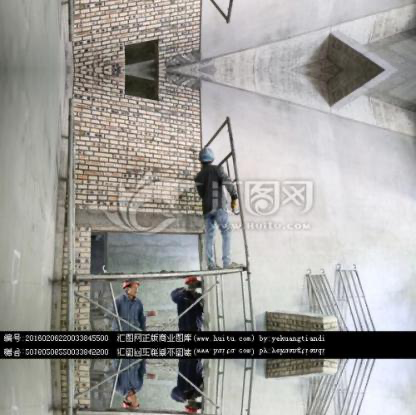
Objects in the image:
label: helmet
label: helmet
label: helmet
label: helmet
label: helmet